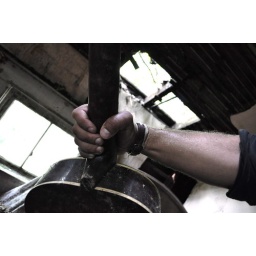
"getting personal with it" in the guitar room @ guitar house